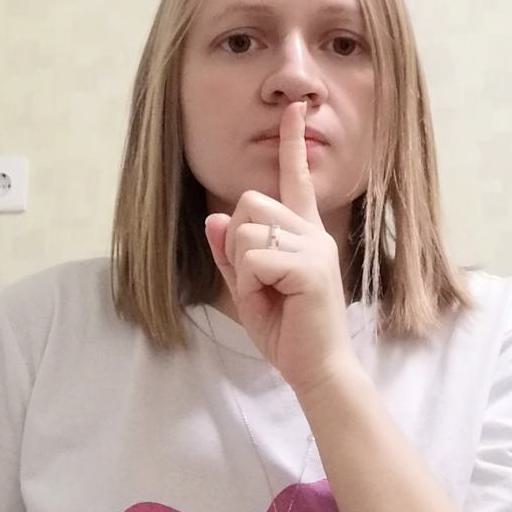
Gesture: mute